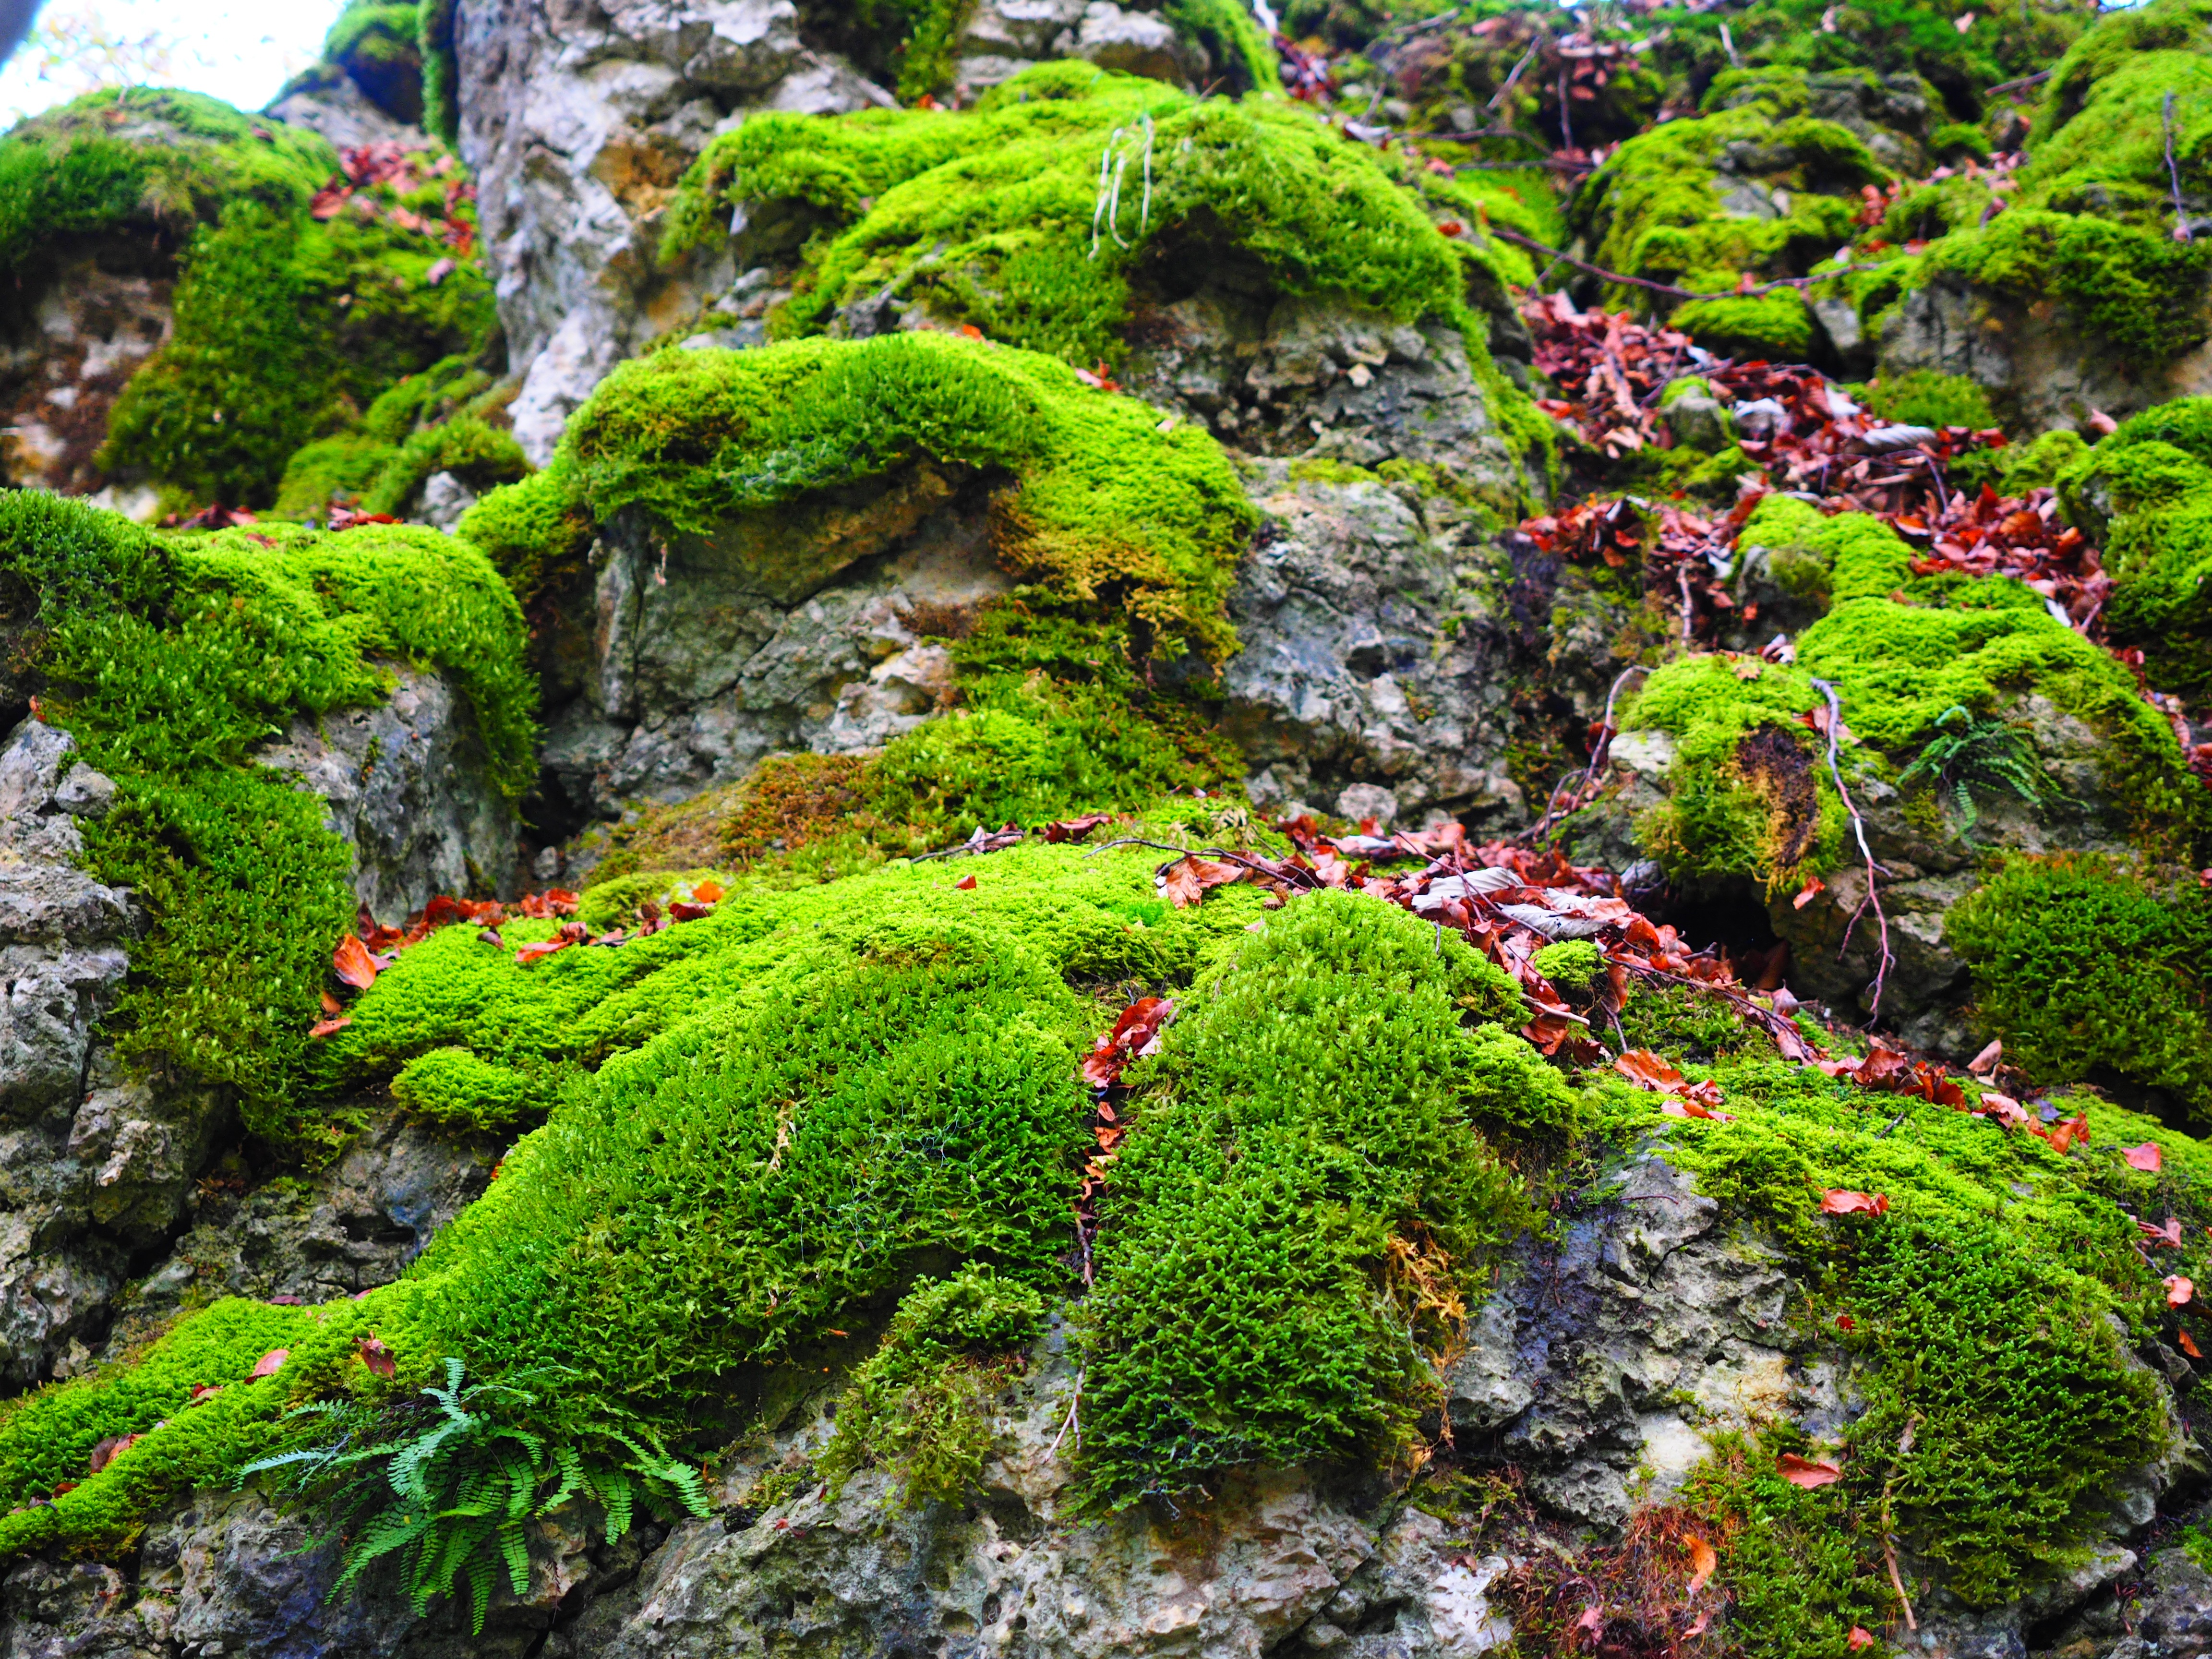
tree, forest, rock, plant, leaf, flower, stone, overgrown, moss, stream, green, jungle, botany, garden, flora, forest floor, vegetation, rainforest, woodland, of course, water feature, bemoost, old growth forest, land plant, non vascular land plant, cratoneuron filicinum, fern like strong nerve moss, laubmoos, amblystegiaceae, strong nerve moss, vulgar strong nerve moss, varying greatly annoying moss, palustriella commutata, cratoneuron commutatum